Chloroplast

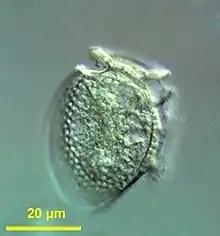
"Dinophysis acuminata" has chloroplasts taken from a cryptophyte.

The dinoflagellates are yet another very large and diverse group, around half of which are at least partially photosynthetic (i.e. mixotrophic). Dinoflagellate chloroplasts have relatively complex history. Most dinoflagellate chloroplasts are secondary red algal derived chloroplasts. Many dinoflagellates have lost the chloroplast (becoming nonphotosynthetic), some of these have replaced it though "tertiary" endosymbiosis. Others replaced their original chloroplast with a green algal derived chloroplast. The peridinin chloroplast is thought to be the dinophytes' "original" chloroplast, which has been lost, reduced, replaced, or has company in several other dinophyte lineages.